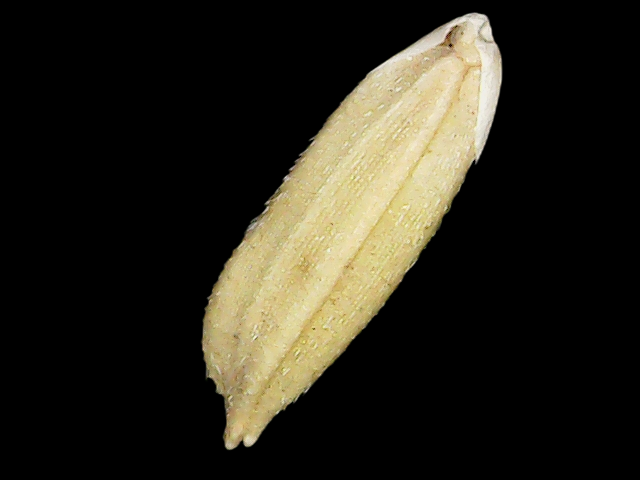
Rice variety: Bd30